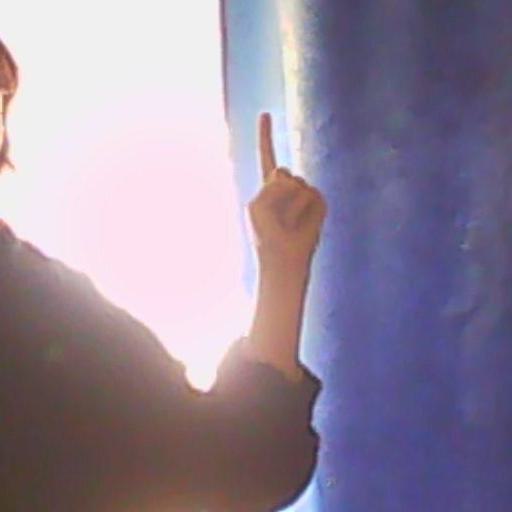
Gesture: one